Baiyun Dongping station

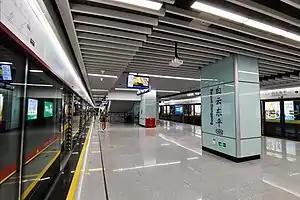
Platform

Baiyun Dongping station, is a station of Line 14 of the Guangzhou Metro. It started operations on 28 December 2018.